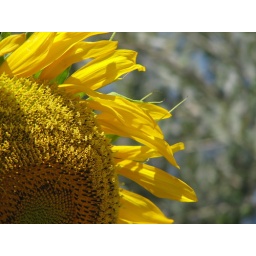
A big sunflower found walking by the Acropolis of Athens